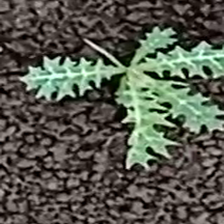
Weed species: Bilayat_(Mexicana_Argemone)